Kyrö Skantz

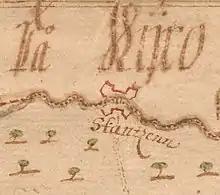
Kyrö Skantz fortress on a 17th-century map stored at National Archives of Finland. National Board of Survey Maps. MH 13.

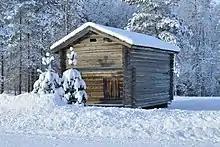
The oldest building in Kyrö Skantz area, built ca. 1710

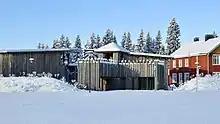
Kyrö Skantz fortress has given inspiration to Cultural Center Skantz which was established in 2019.

Kyrö Skantz, or Kyrön skanssi (Finnish) or Kyrö skans (Swedish), was a fortress built for the Swedish army in the 17th century. The ruins of Kyrö Skantz are located in Karvia, Finland. It is obvious that there was a small military base at the same area in the late 16th century but there is only very little information available about it.